Odaiba-kaihinkōen Station

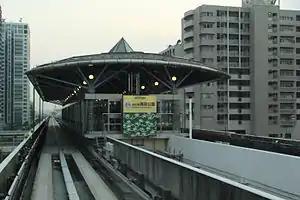
Odaiba-kaihinkōen Station in 2008

is a station on the Yurikamome Line in Minato, Tokyo, Japan. It is numbered "U-06".